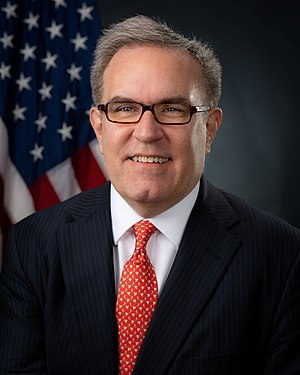
Regeringen Donald Trump / Sammensætning
Andrew Wheeler
Regeringen Donald Trump tiltrådte som USA's regering den 20. januar 2017.